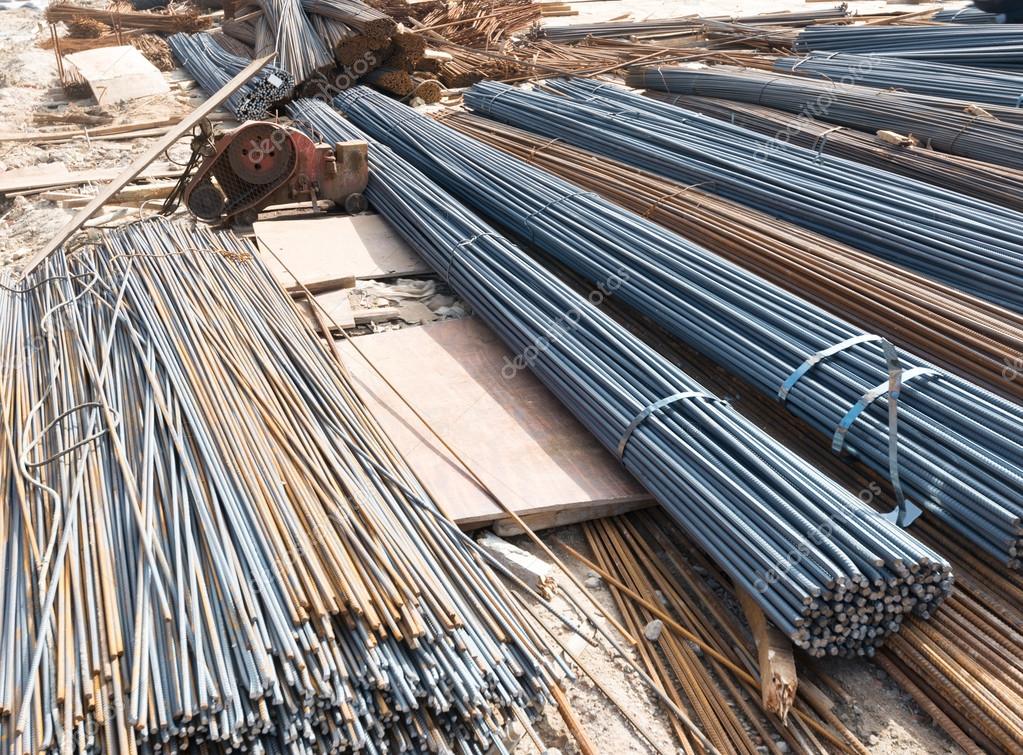
Label: trash